List of New Hampshire historical markers (26–50)

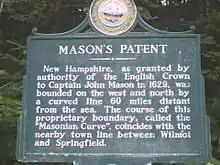
Marker featuring Captain John Mason

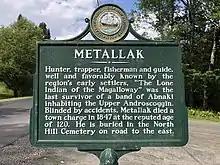
Metallak marker in Stewartstown

"Orford's seven Ridge houses were built over a period of time from 1773 to 1839 by professional and business men of the town. The Bulfinch-style house of John B. Wheeler, built in 1814-1816, southern-most in the row, was designed by a Boston architect, probably Asher Benjamin who was then an associate of Charles Bulfinch. Other Ridge houses also display Asher Benjamin influence."